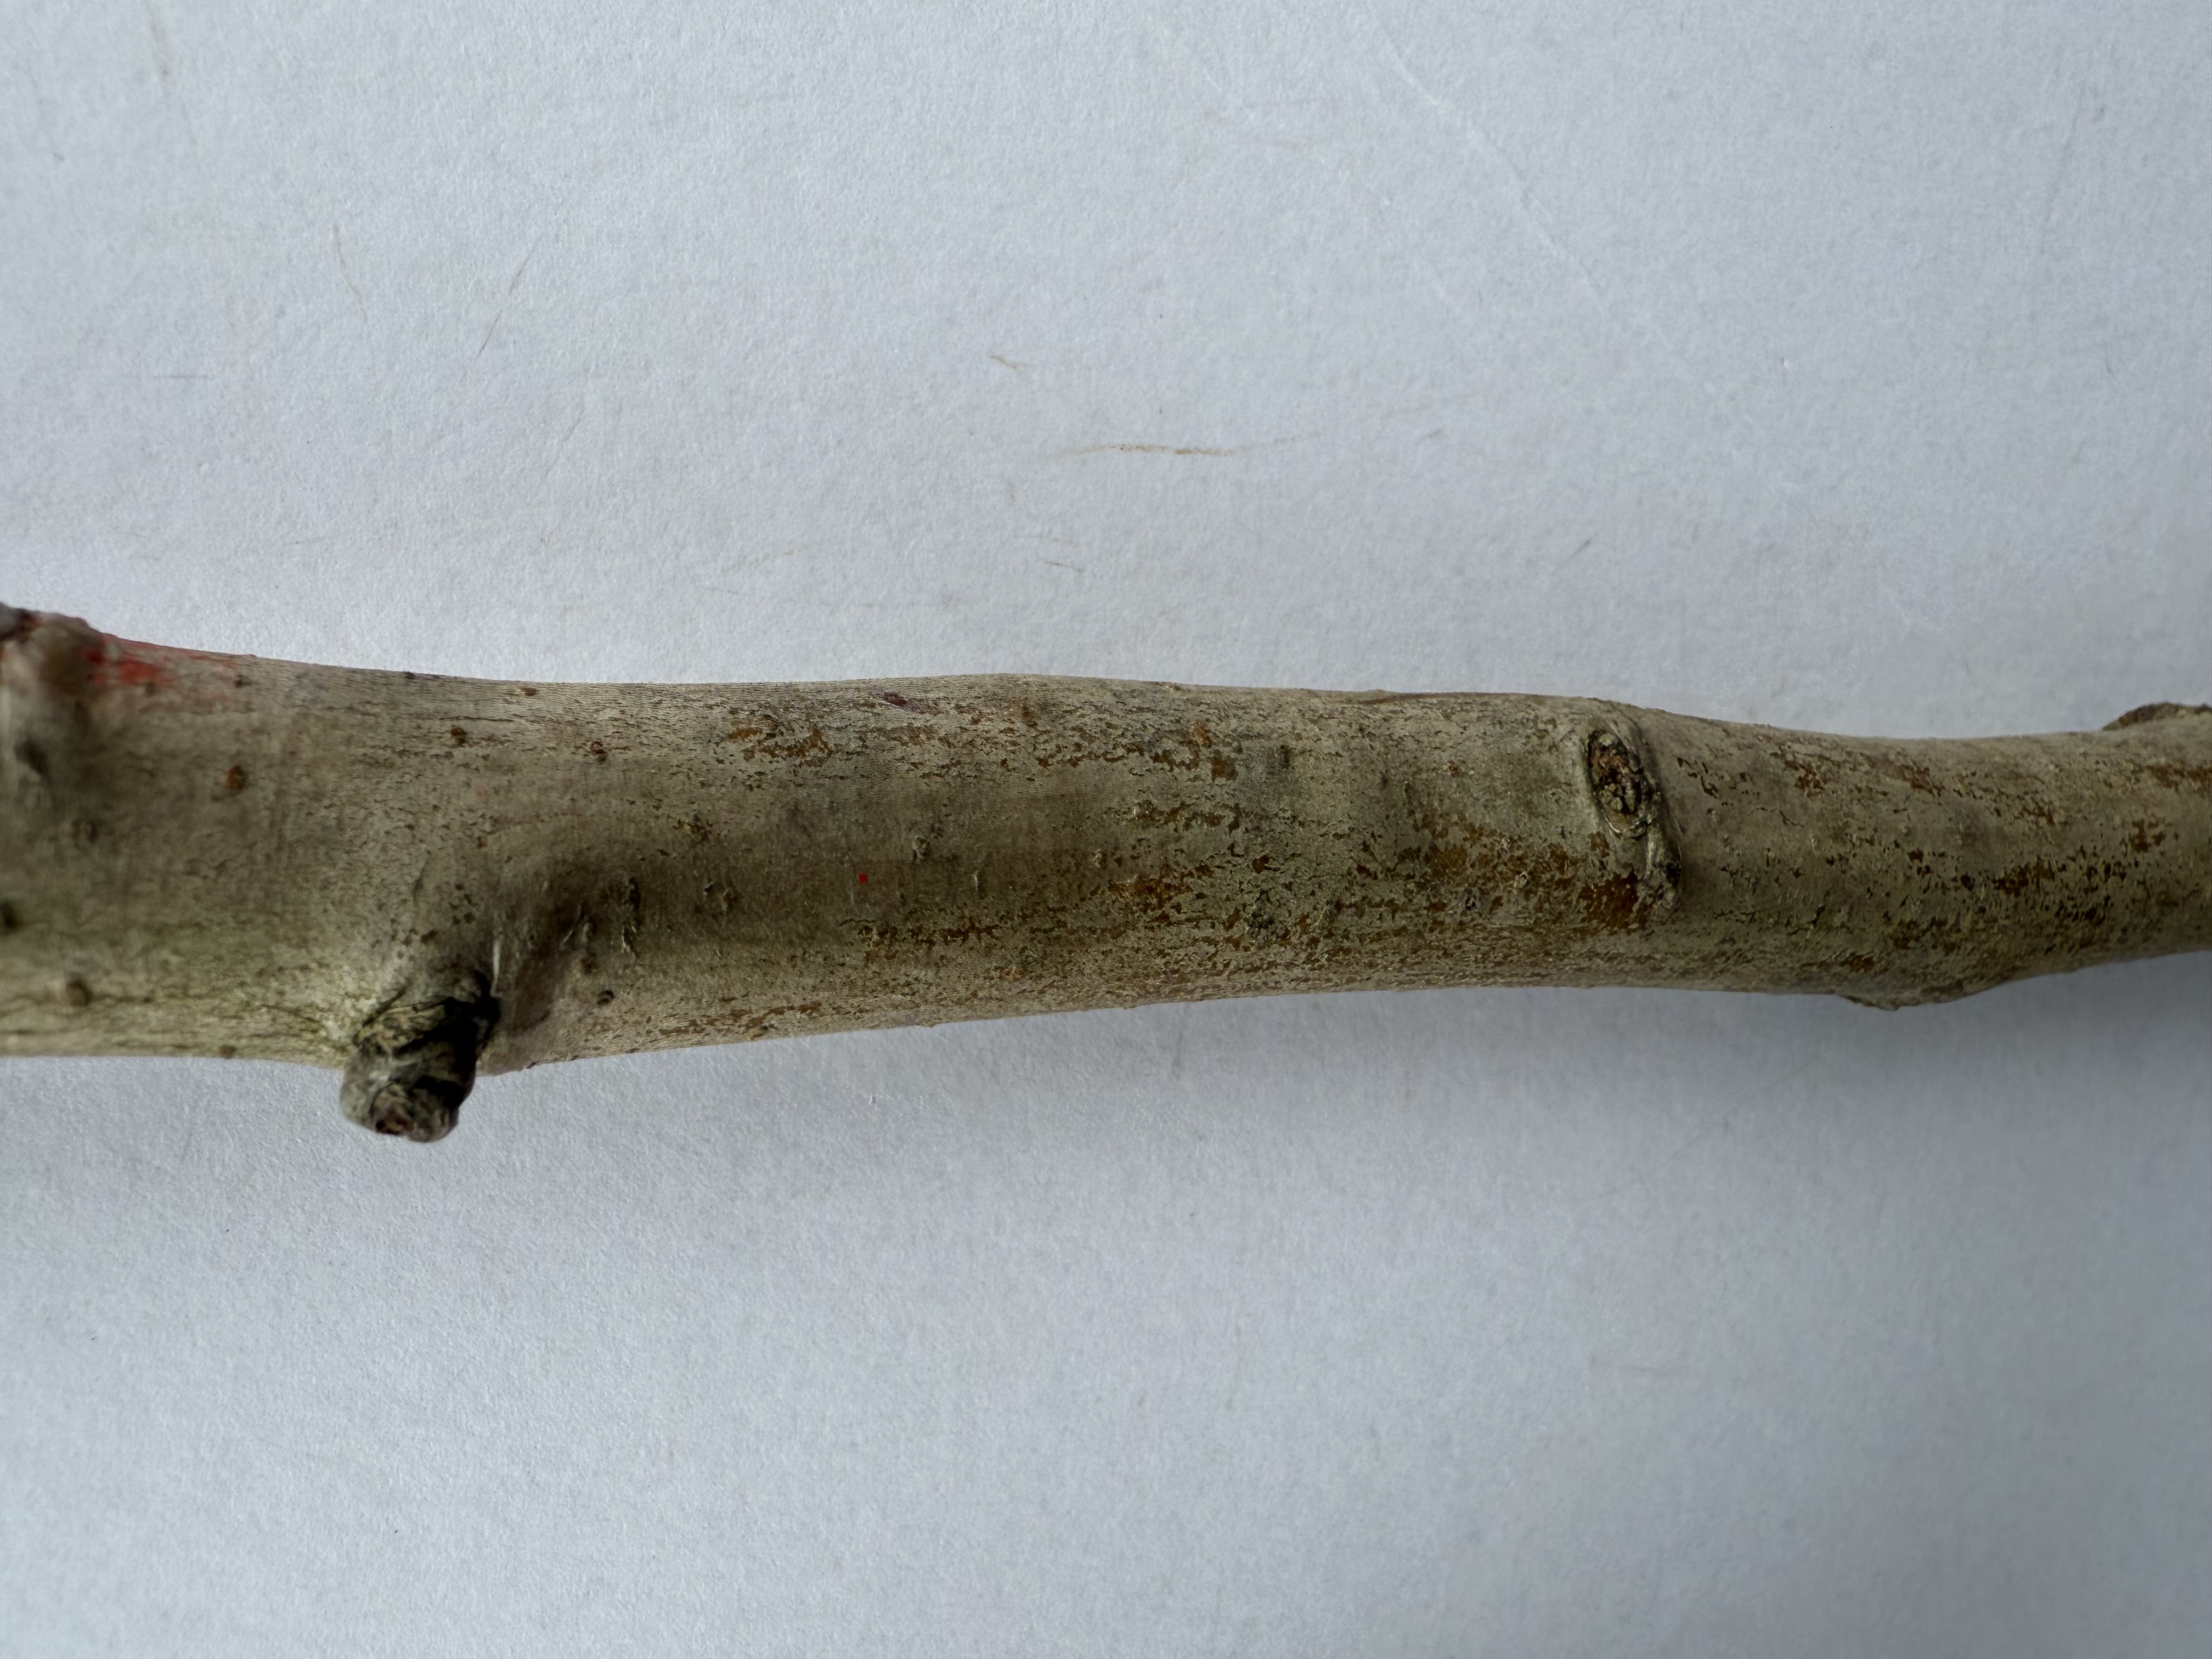
Variety: Santa Maria Pear